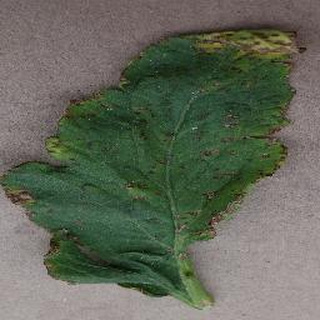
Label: tomato_bacterial_spot